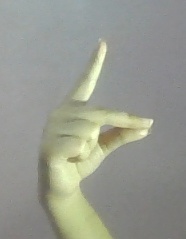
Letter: ta